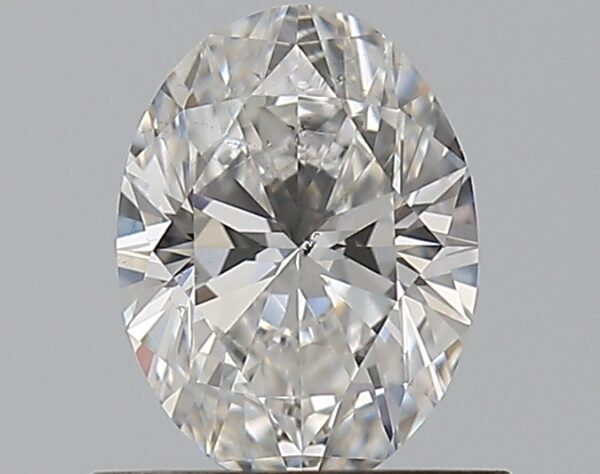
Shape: oval
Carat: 0.7
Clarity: SI1
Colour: F
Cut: EX
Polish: EX
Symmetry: VG
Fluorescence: N
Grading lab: GIA
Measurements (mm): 6.79 x 5.05 x 3.21